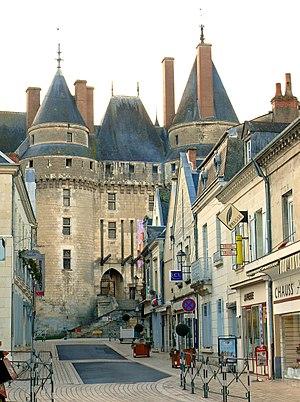
Le Château de Langeais se trouve au débouché de la rue Thiers, l'axe principal de la ville.
Langeais est une commune française du département d'Indre-et-Loire, en région Centre-Val de Loire. Sa devise est Alae gaviae vicus.
Langeais est une ancienne commune française du département d'Indre-et-Loire, en région Centre-Val de Loire. Sa devise est Alae gaviae vicus.